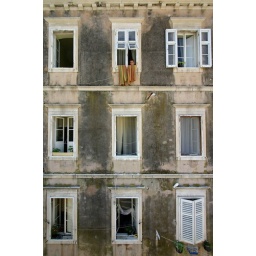
boy in window